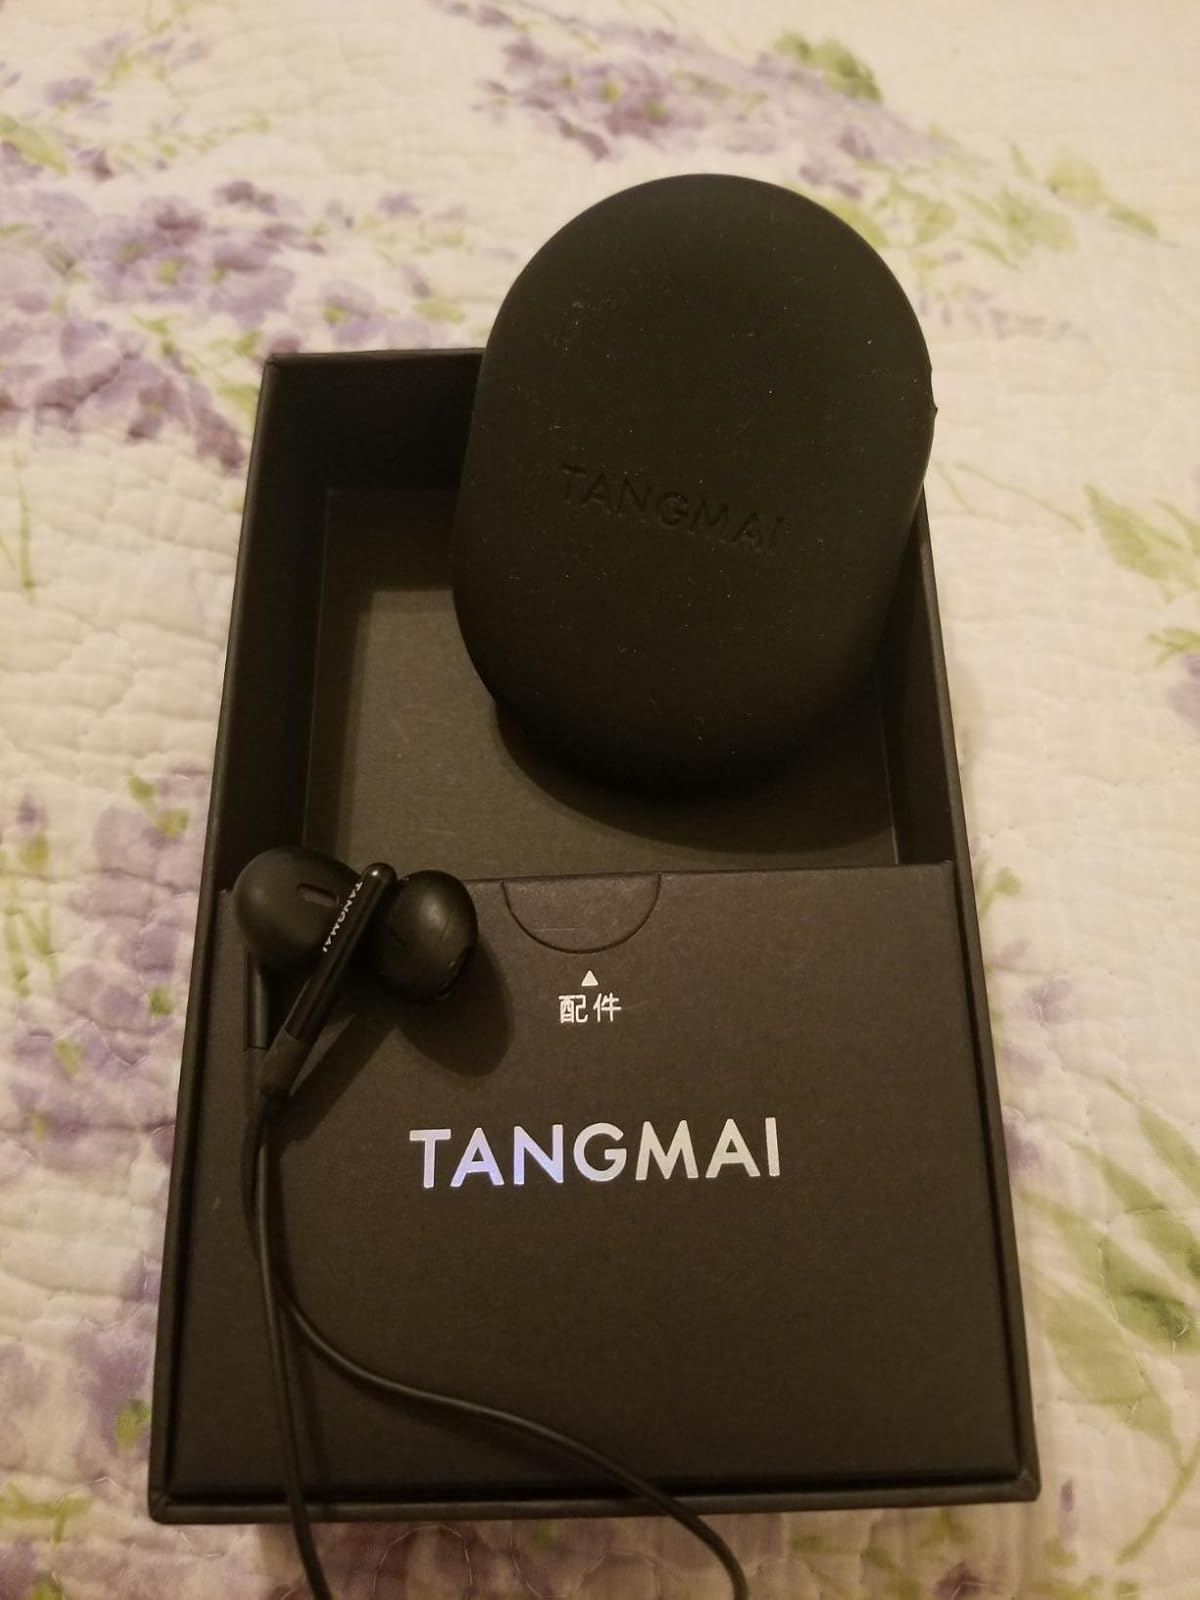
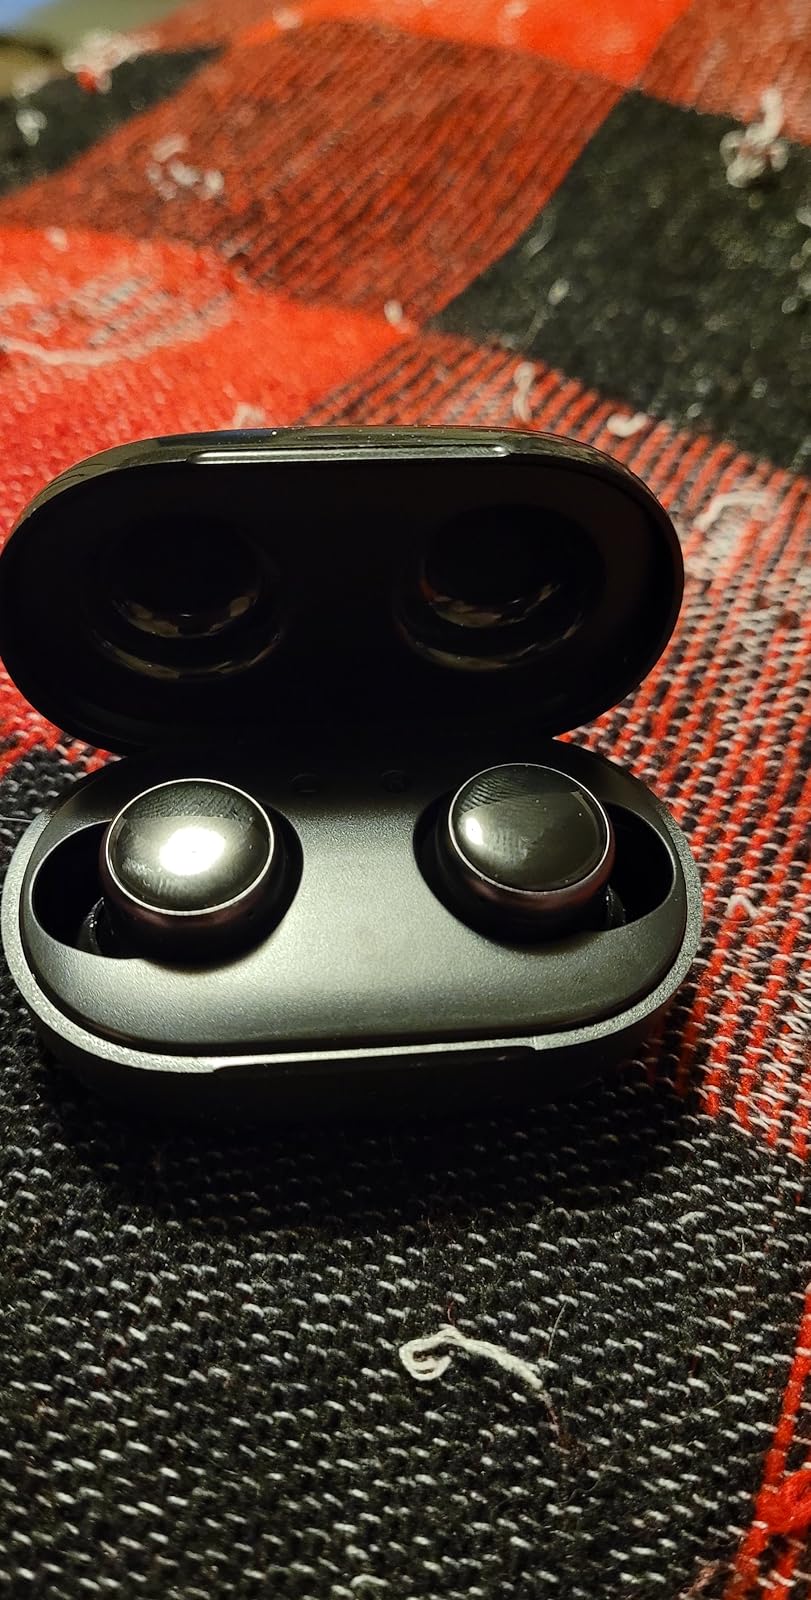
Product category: earbuds
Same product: no